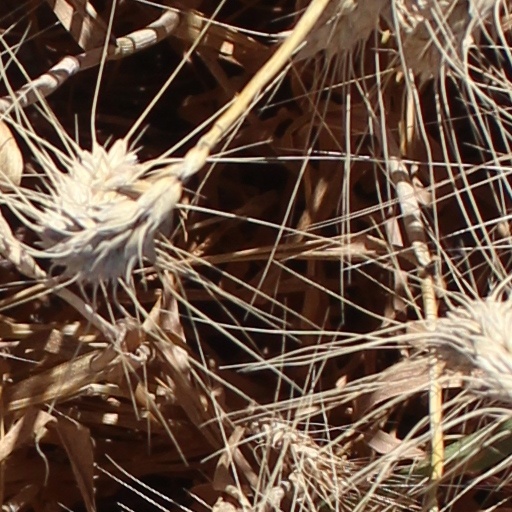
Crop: wheat